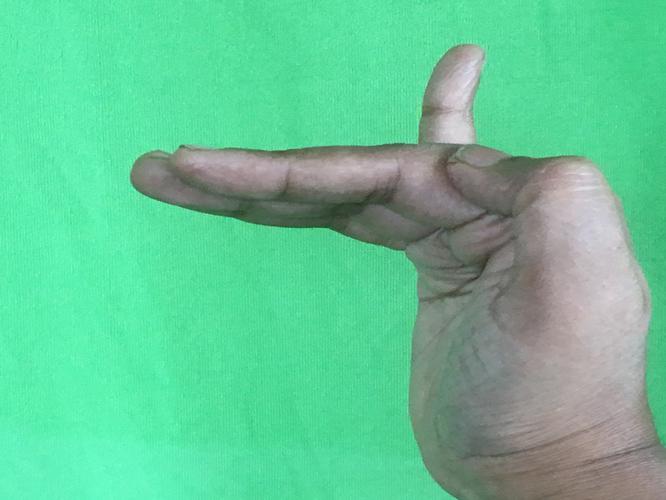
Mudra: Hamsapaksha
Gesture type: double_hand